George Cotton

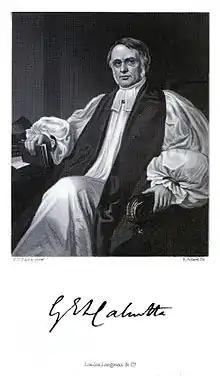
Bishop Cotton

George Edward Lynch Cotton (29 October 1813 – 6 October 1866) was the Bishop of Calcutta. He was also an English educator and clergyman, known for his connections with British India and the public school system.